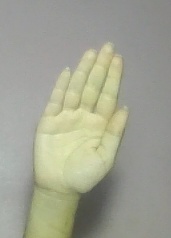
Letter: seen